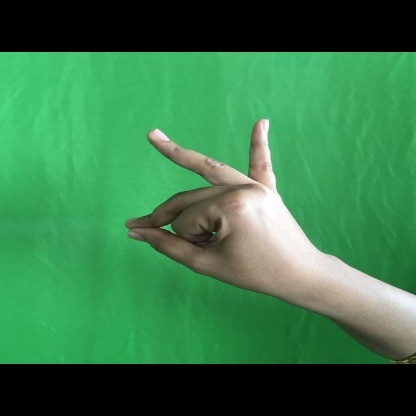
Mudra: Bramaram